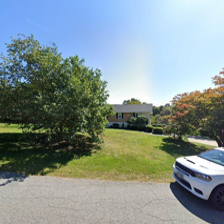
Label: streetView